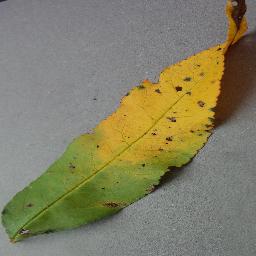
Label: Peach___Bacterial_spot